Enaton

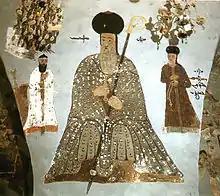
Severus of Antioch, who was buried in the Enaton.

Under Longinus, the monks of the Enaton strongly opposed the decisions of the Council of Chalcedon (451). Explicitly Miaphysite theology arrived at the Enaton in 453 with Peter the Iberian and his followers, who were exiled from Maiuma in Palestine. Other Miaphysite and anti-Chalcedonian exiles from Palestine and Syria followed: Julian of Halicarnassus, Severus of Antioch (518), Tumo of Ḥarqel (599) and Paul of Tella (599). Severus was buried in the Enaton.